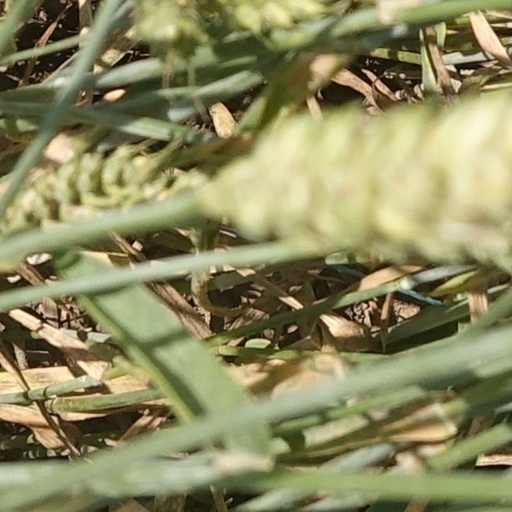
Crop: wheat